Český Dub

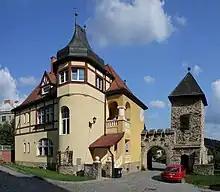
Remains of the town fortifications

Český Dub belongs to the oldest settlements in North Bohemia. The first written mention of Český Dub is from 1115. It was founded as a market settlement on a trade route, on an elevated spot between small rivers of Ještědka and Rašovka. In 1237, Český Dub became a property of Havel of Markvartice. He had built here a fortified monastery for the Order of Knights Hospitaller with the Chapel of Saint John the Baptist. In the mid-15th century, the town was destroyed by fires and by the Lusatian army. Jan of Vartenberg had rebuilt the town in 1490.